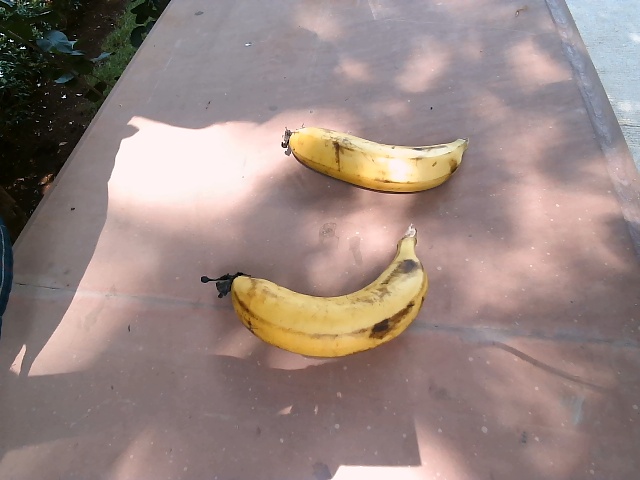
Label: Ripe_Banana